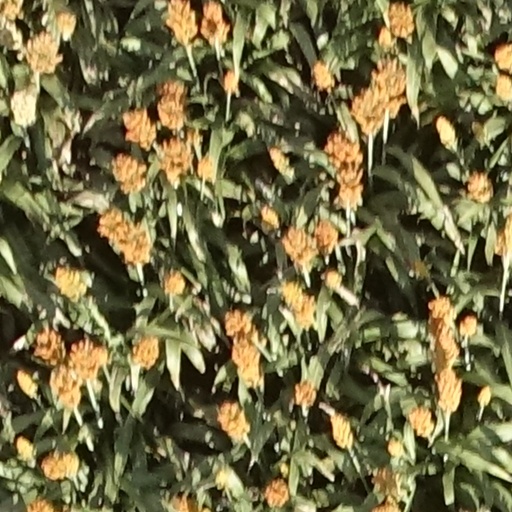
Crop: sorghum